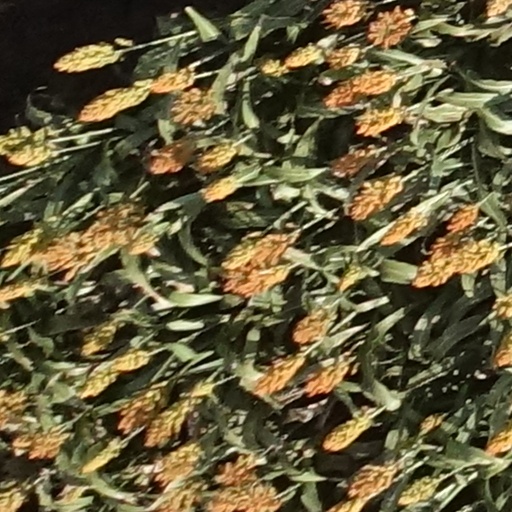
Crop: sorghum